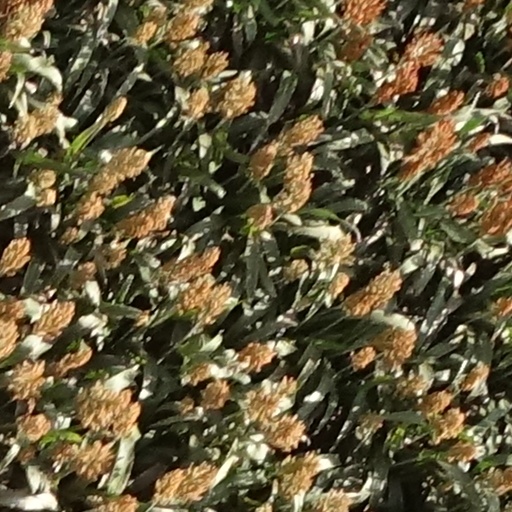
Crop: sorghum